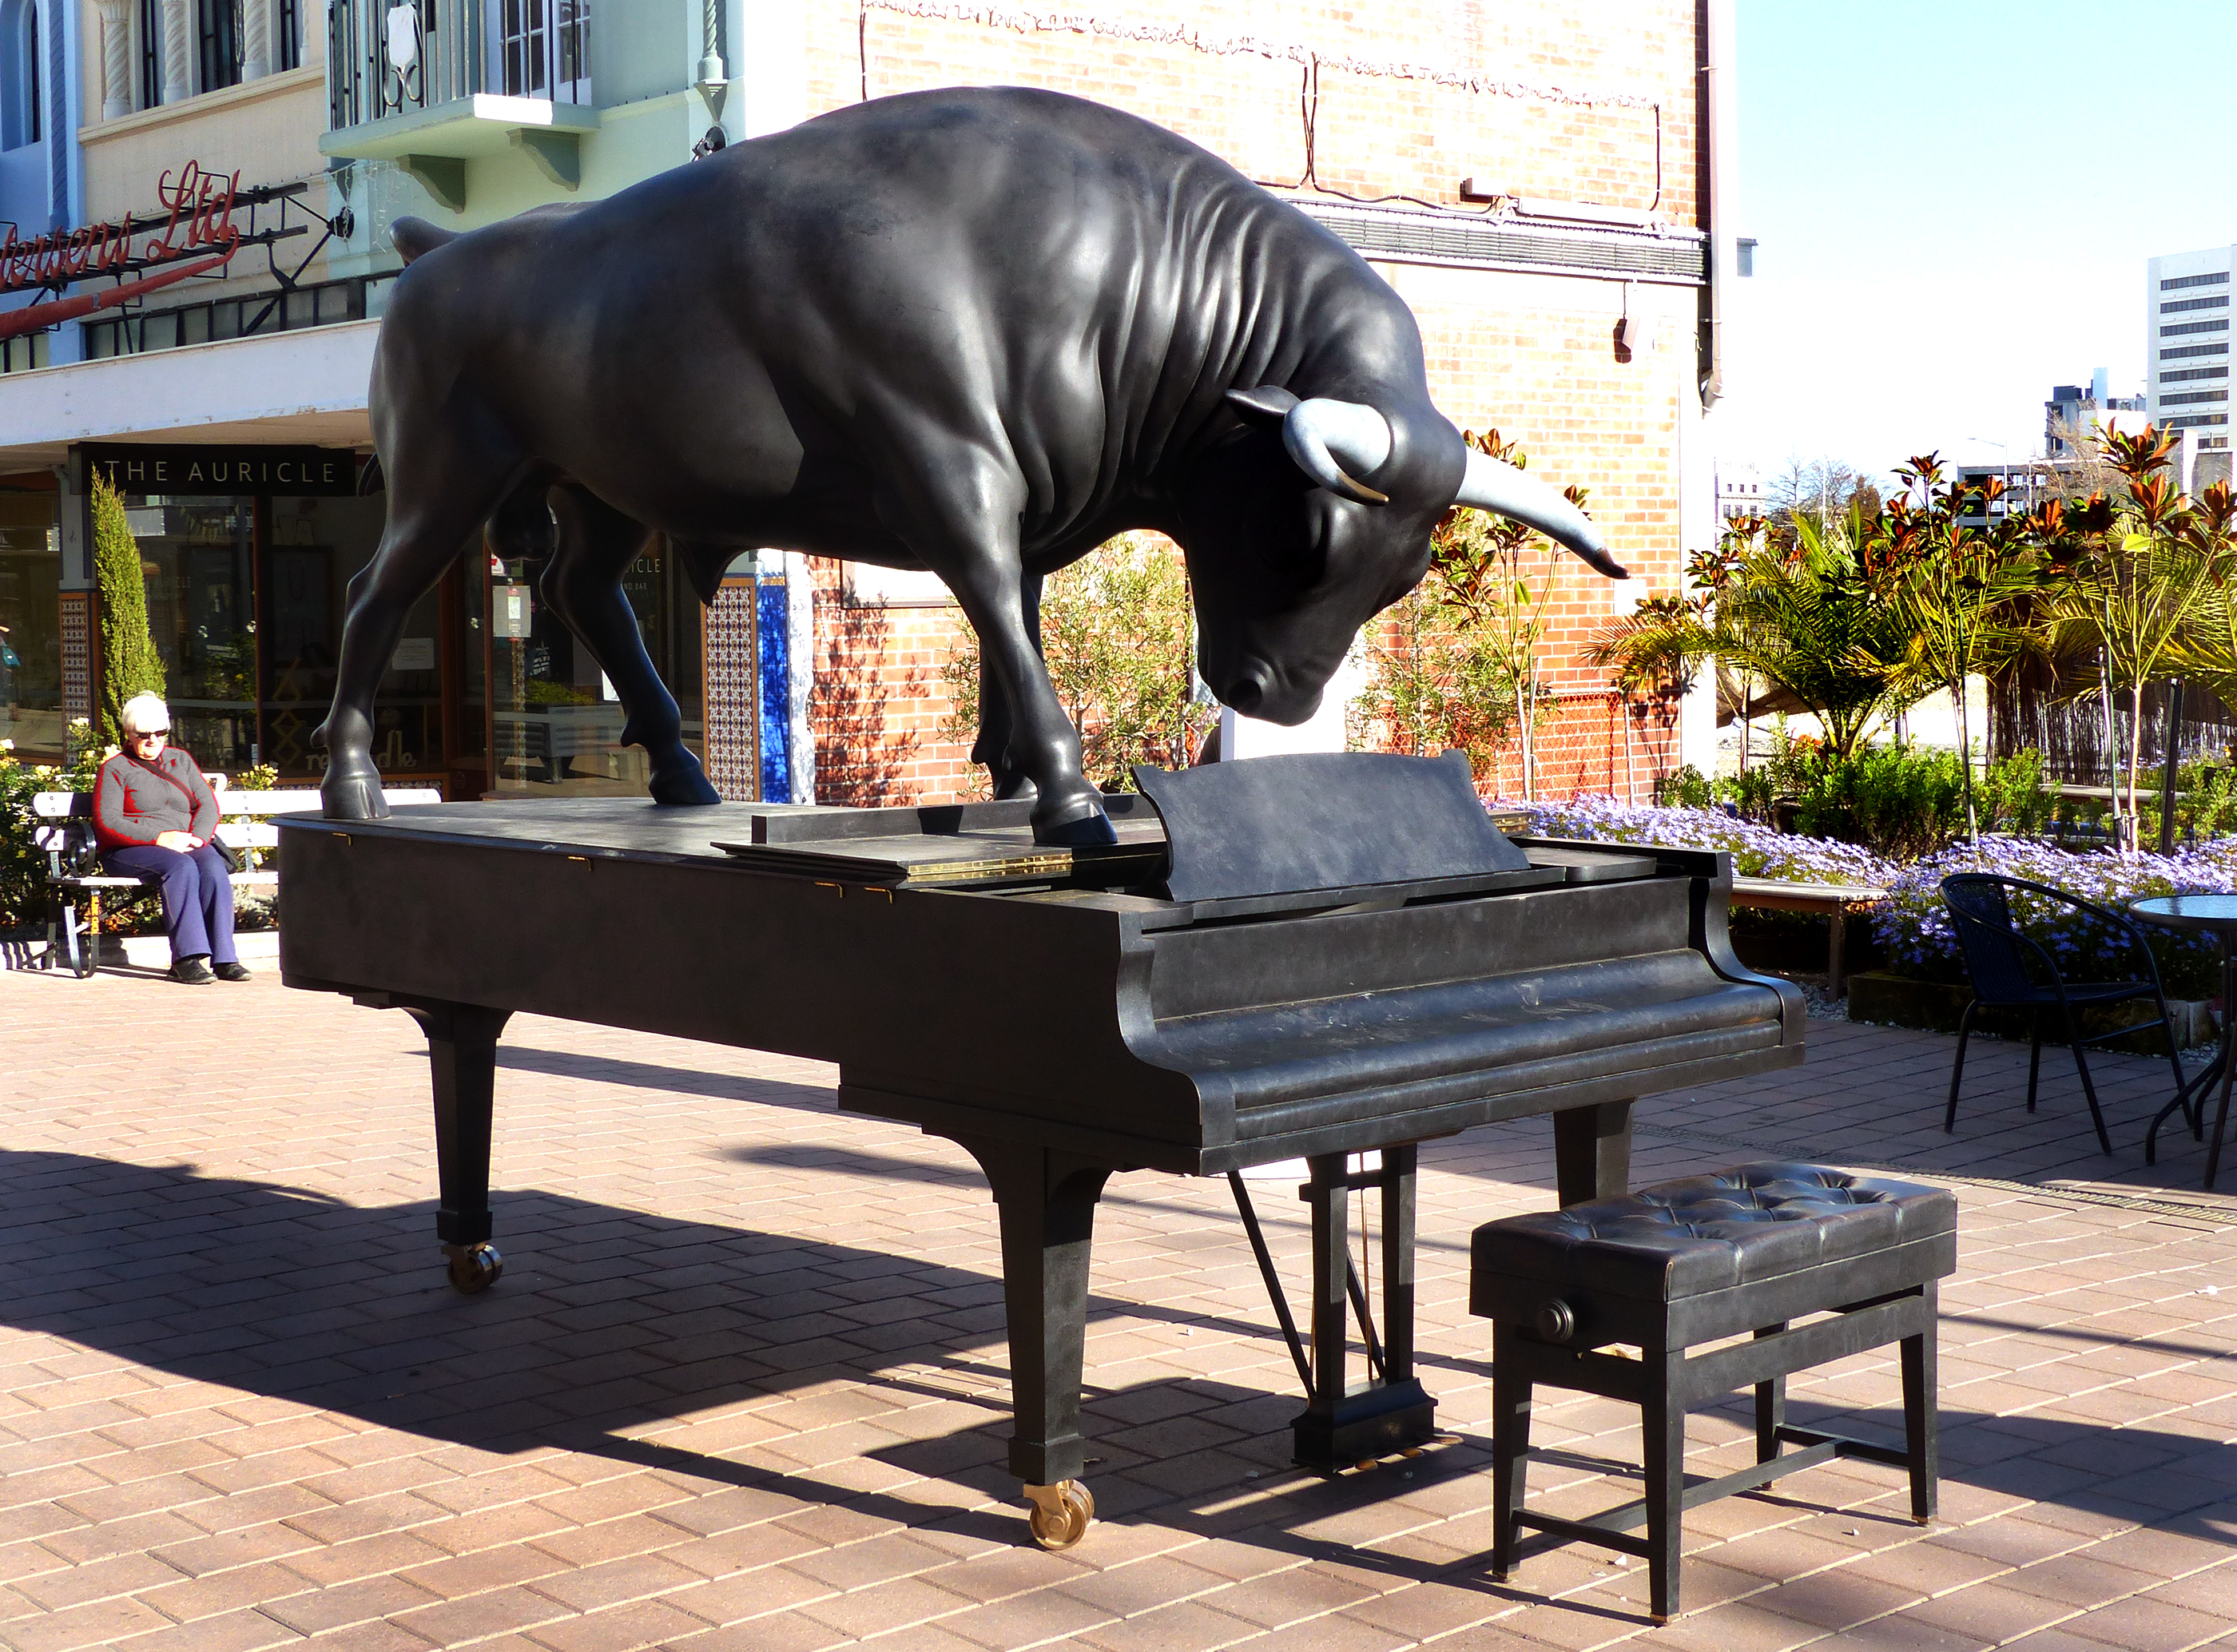
art, performance, tradition, lumixfz200, christchurch, publicartwork, bridgecamera, bullonpiano, chapmanshomer, michaelparekowhai